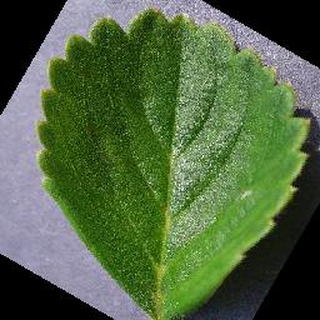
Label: healthy_strawberry